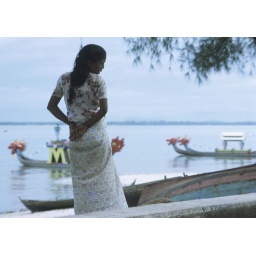
A young Indian girl on the beach at Gurney Drive, Penang. Local Dragon boats are in the background.